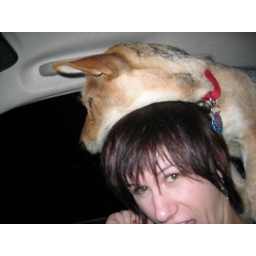
jenny and her dog hat. aida climbed up on some stuff in the back seat and laid on jennys head